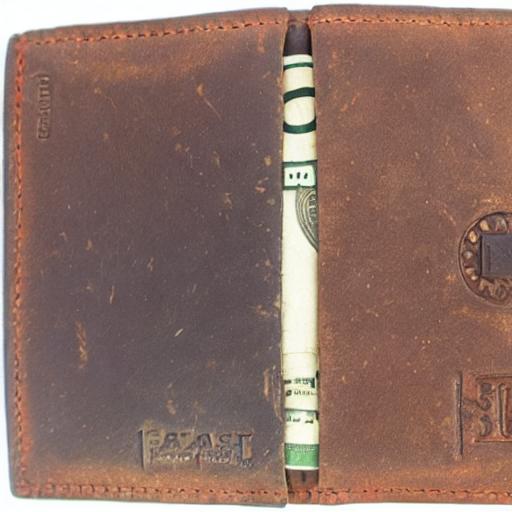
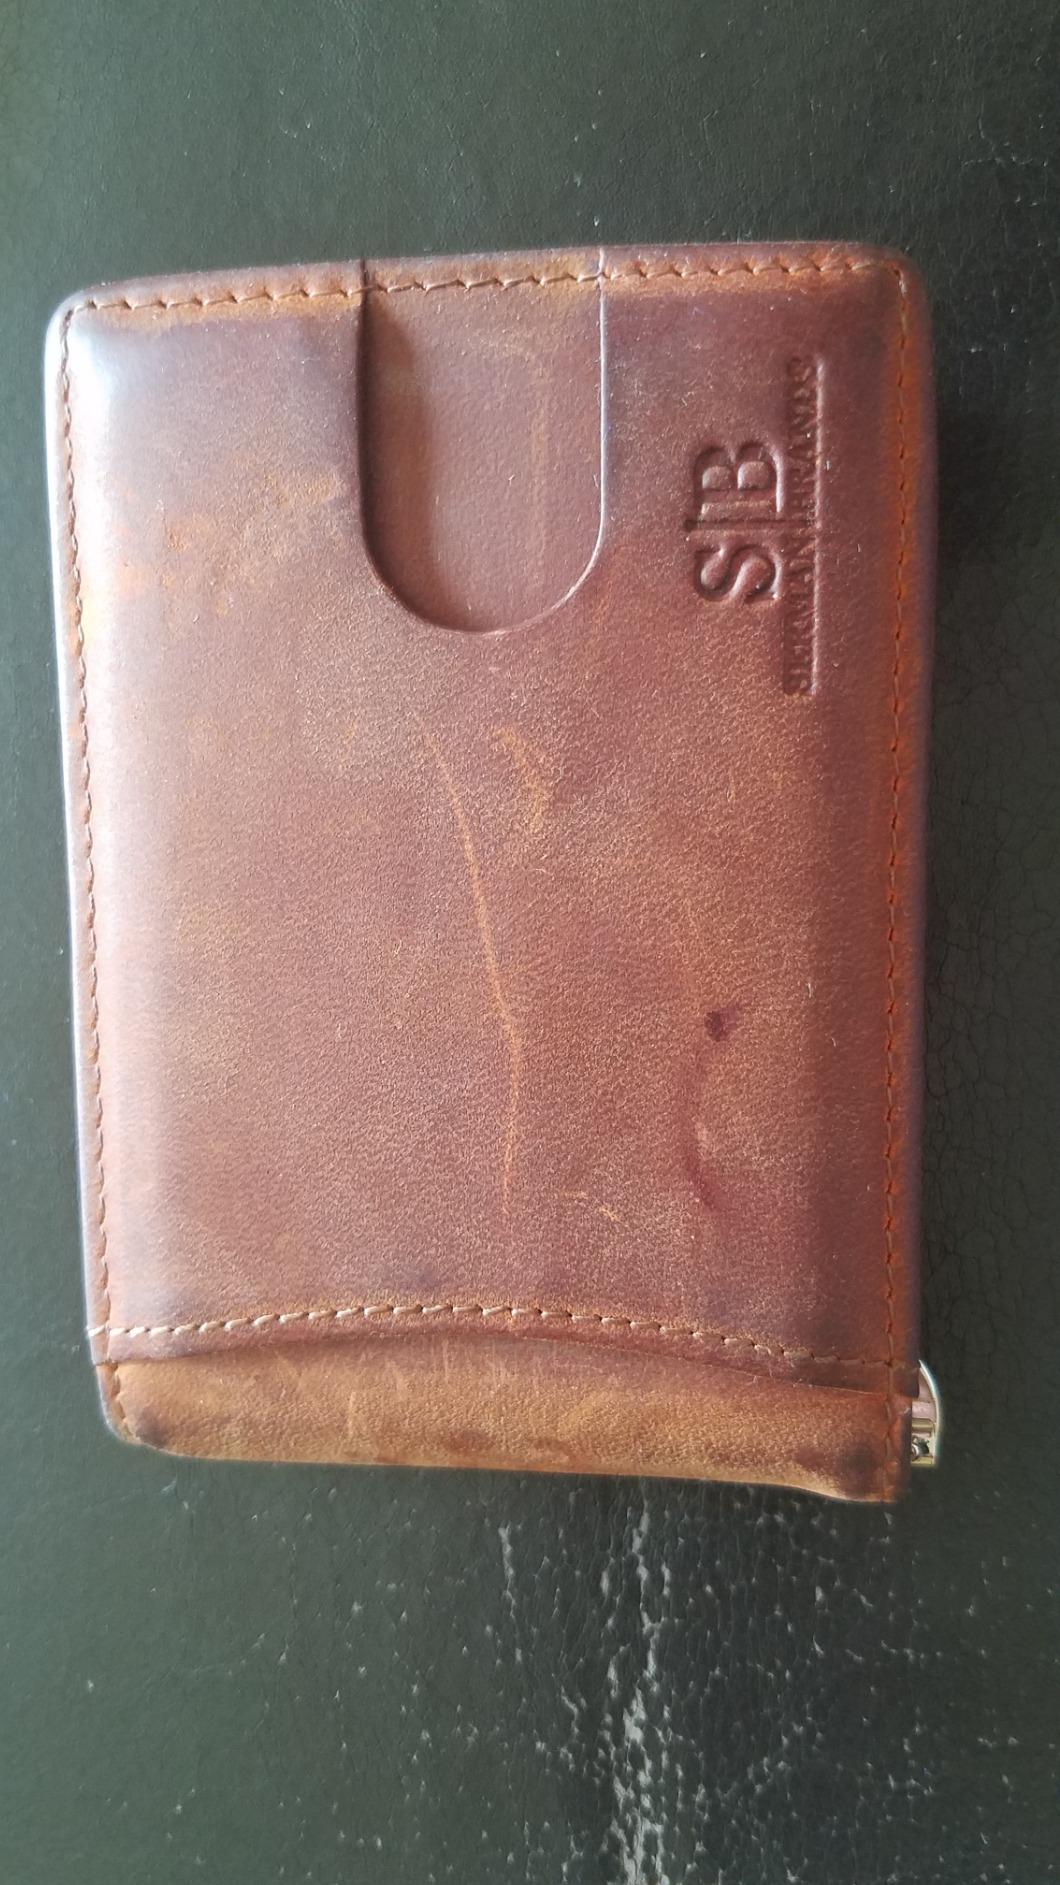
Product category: accessories_wallet
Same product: no